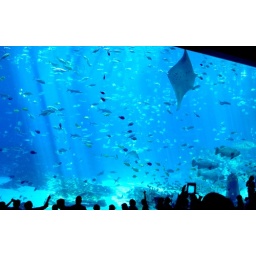
The glass in this viewing window is 60cm thick.. and the sheer amount of fish was mind blowing,